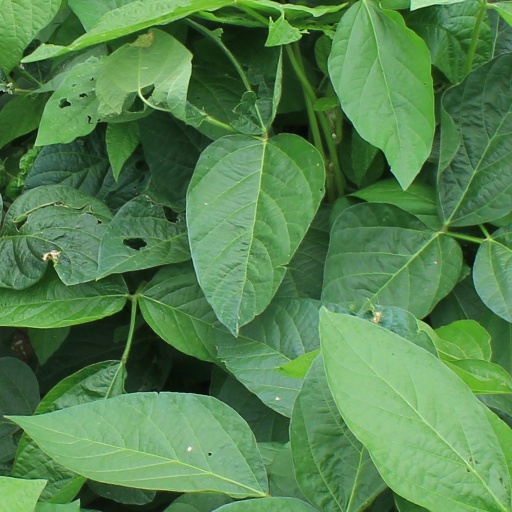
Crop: soybean